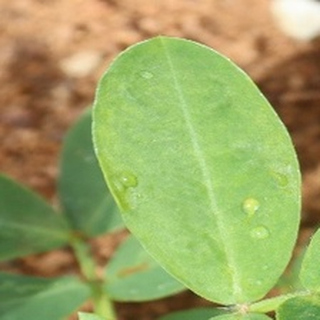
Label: healthy_groundnut